Describe the emotion expressed in this image:  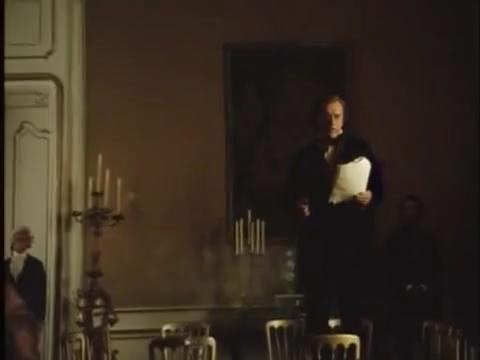
This person displays Suffering, valence and arousal with low intensity.